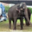
Label: elephant